Isabella Burns

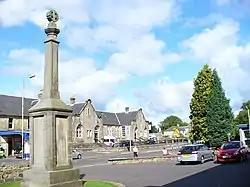
Kinross

After her father's death the family moved to Mossgiel Farm where she lived and worked for nine years.